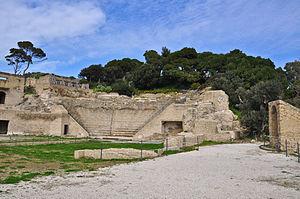
Le parc archéologique et environnemental de Posillipo ou de Pausilypon est une zone archéologique du quartier de Posillipo à Naples ouverte en 2009. L'accès du parc aux visiteurs se fait par la descente Coroglio 36, à travers l'impressionnante Grotta di Seiano.